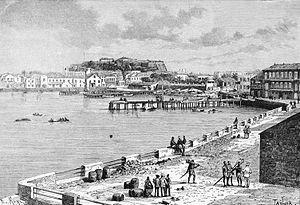
Gorée